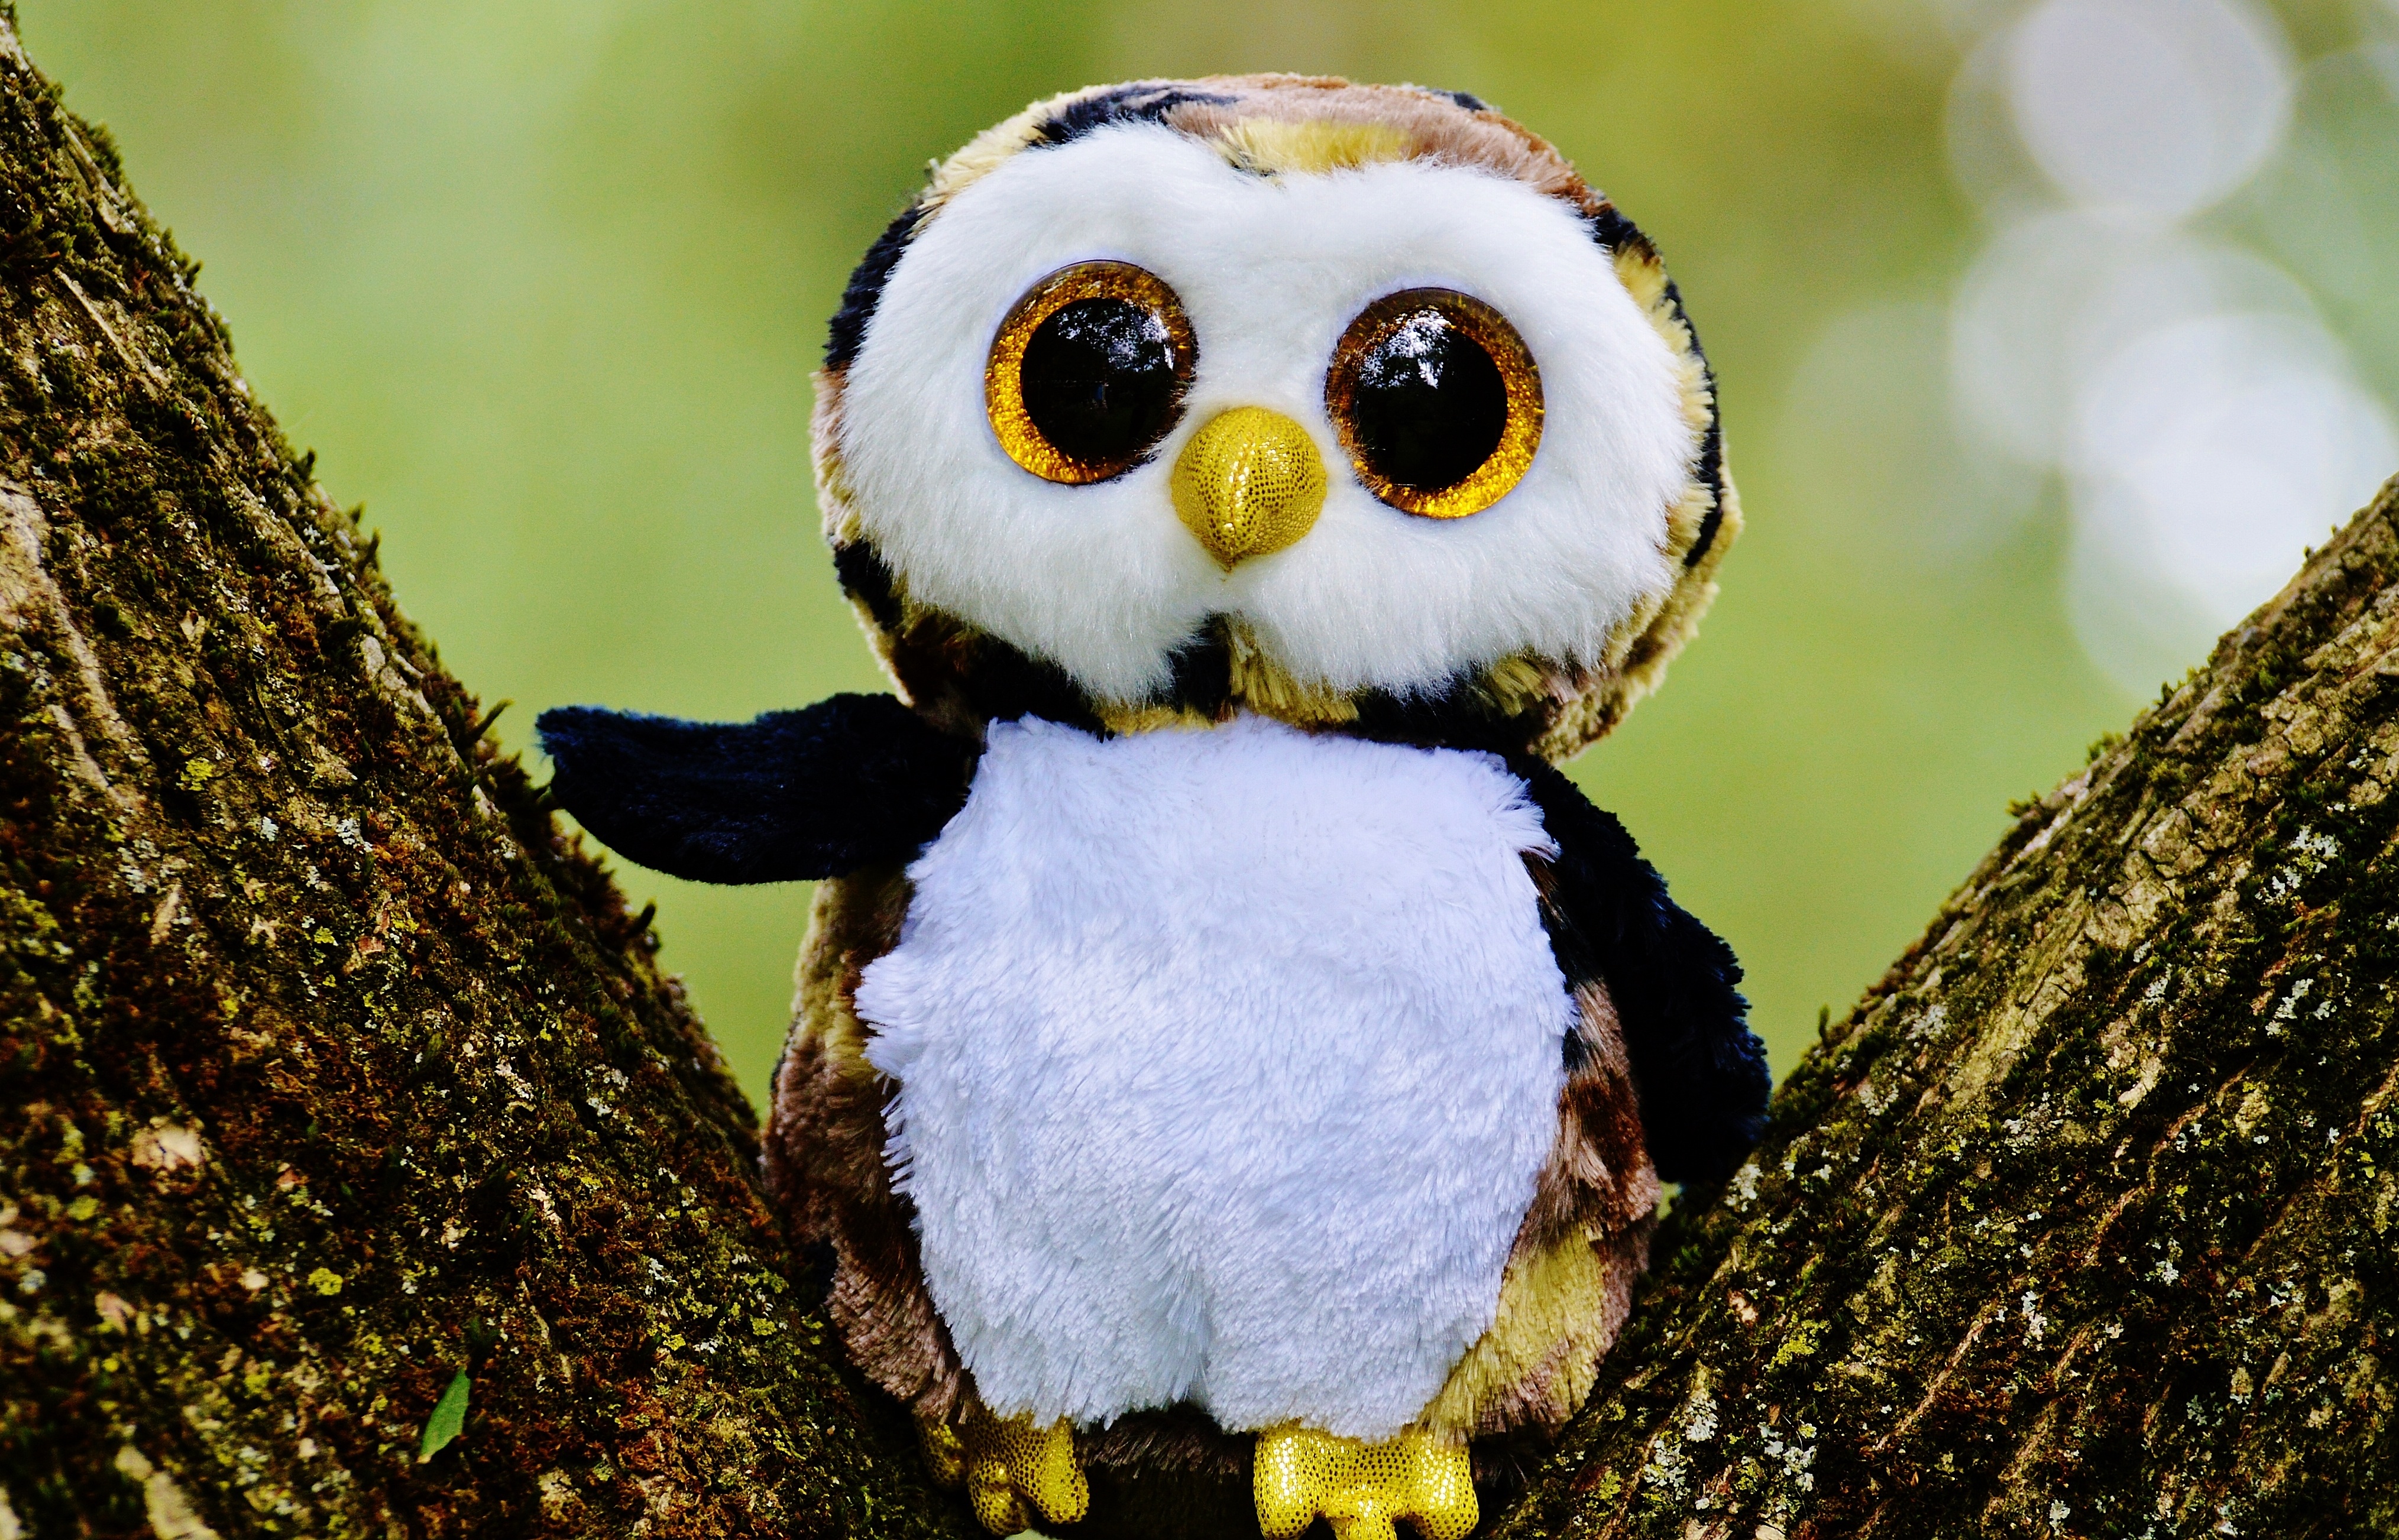
branch, bird, sweet, flower, cute, wildlife, beak, owl, fauna, glitter, puffin, bird of prey, teddy bear, goggle, children, toys, vertebrate, funny, stuffed animal, snuggle